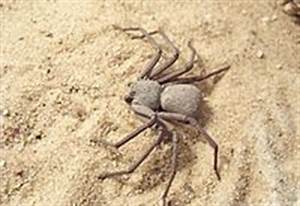
Label: spider